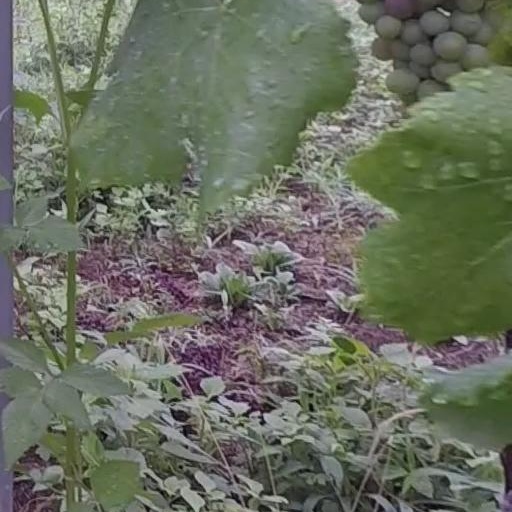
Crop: grape